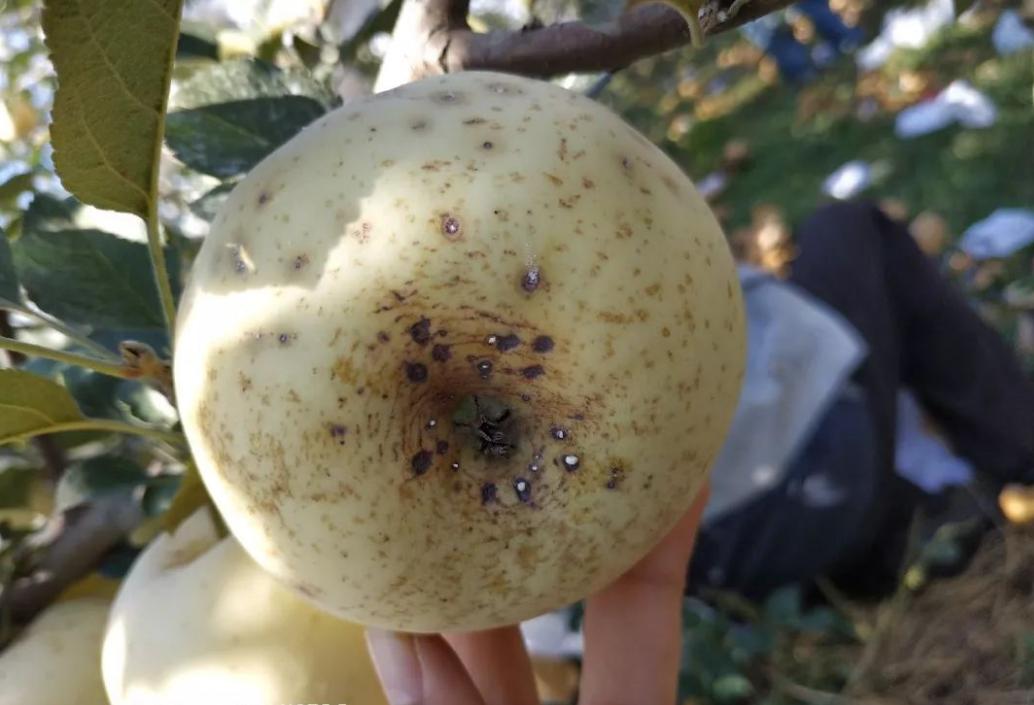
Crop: apple
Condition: rust